Missouri Avenue Beach

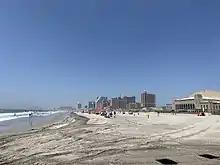
Missouri Avenue Beach, also known as Chicken Bone Beach

Missouri Avenue Beach, often referred to as "Chicken Bone Beach," is a lifeguarded beach on the Jersey Shore. It was an early and mid-twentieth-century Black resort destination and racially segregated section of the Atlantic Ocean beach near the Northside neighborhood of Atlantic City, New Jersey (between Missouri and Mississippi Avenues).